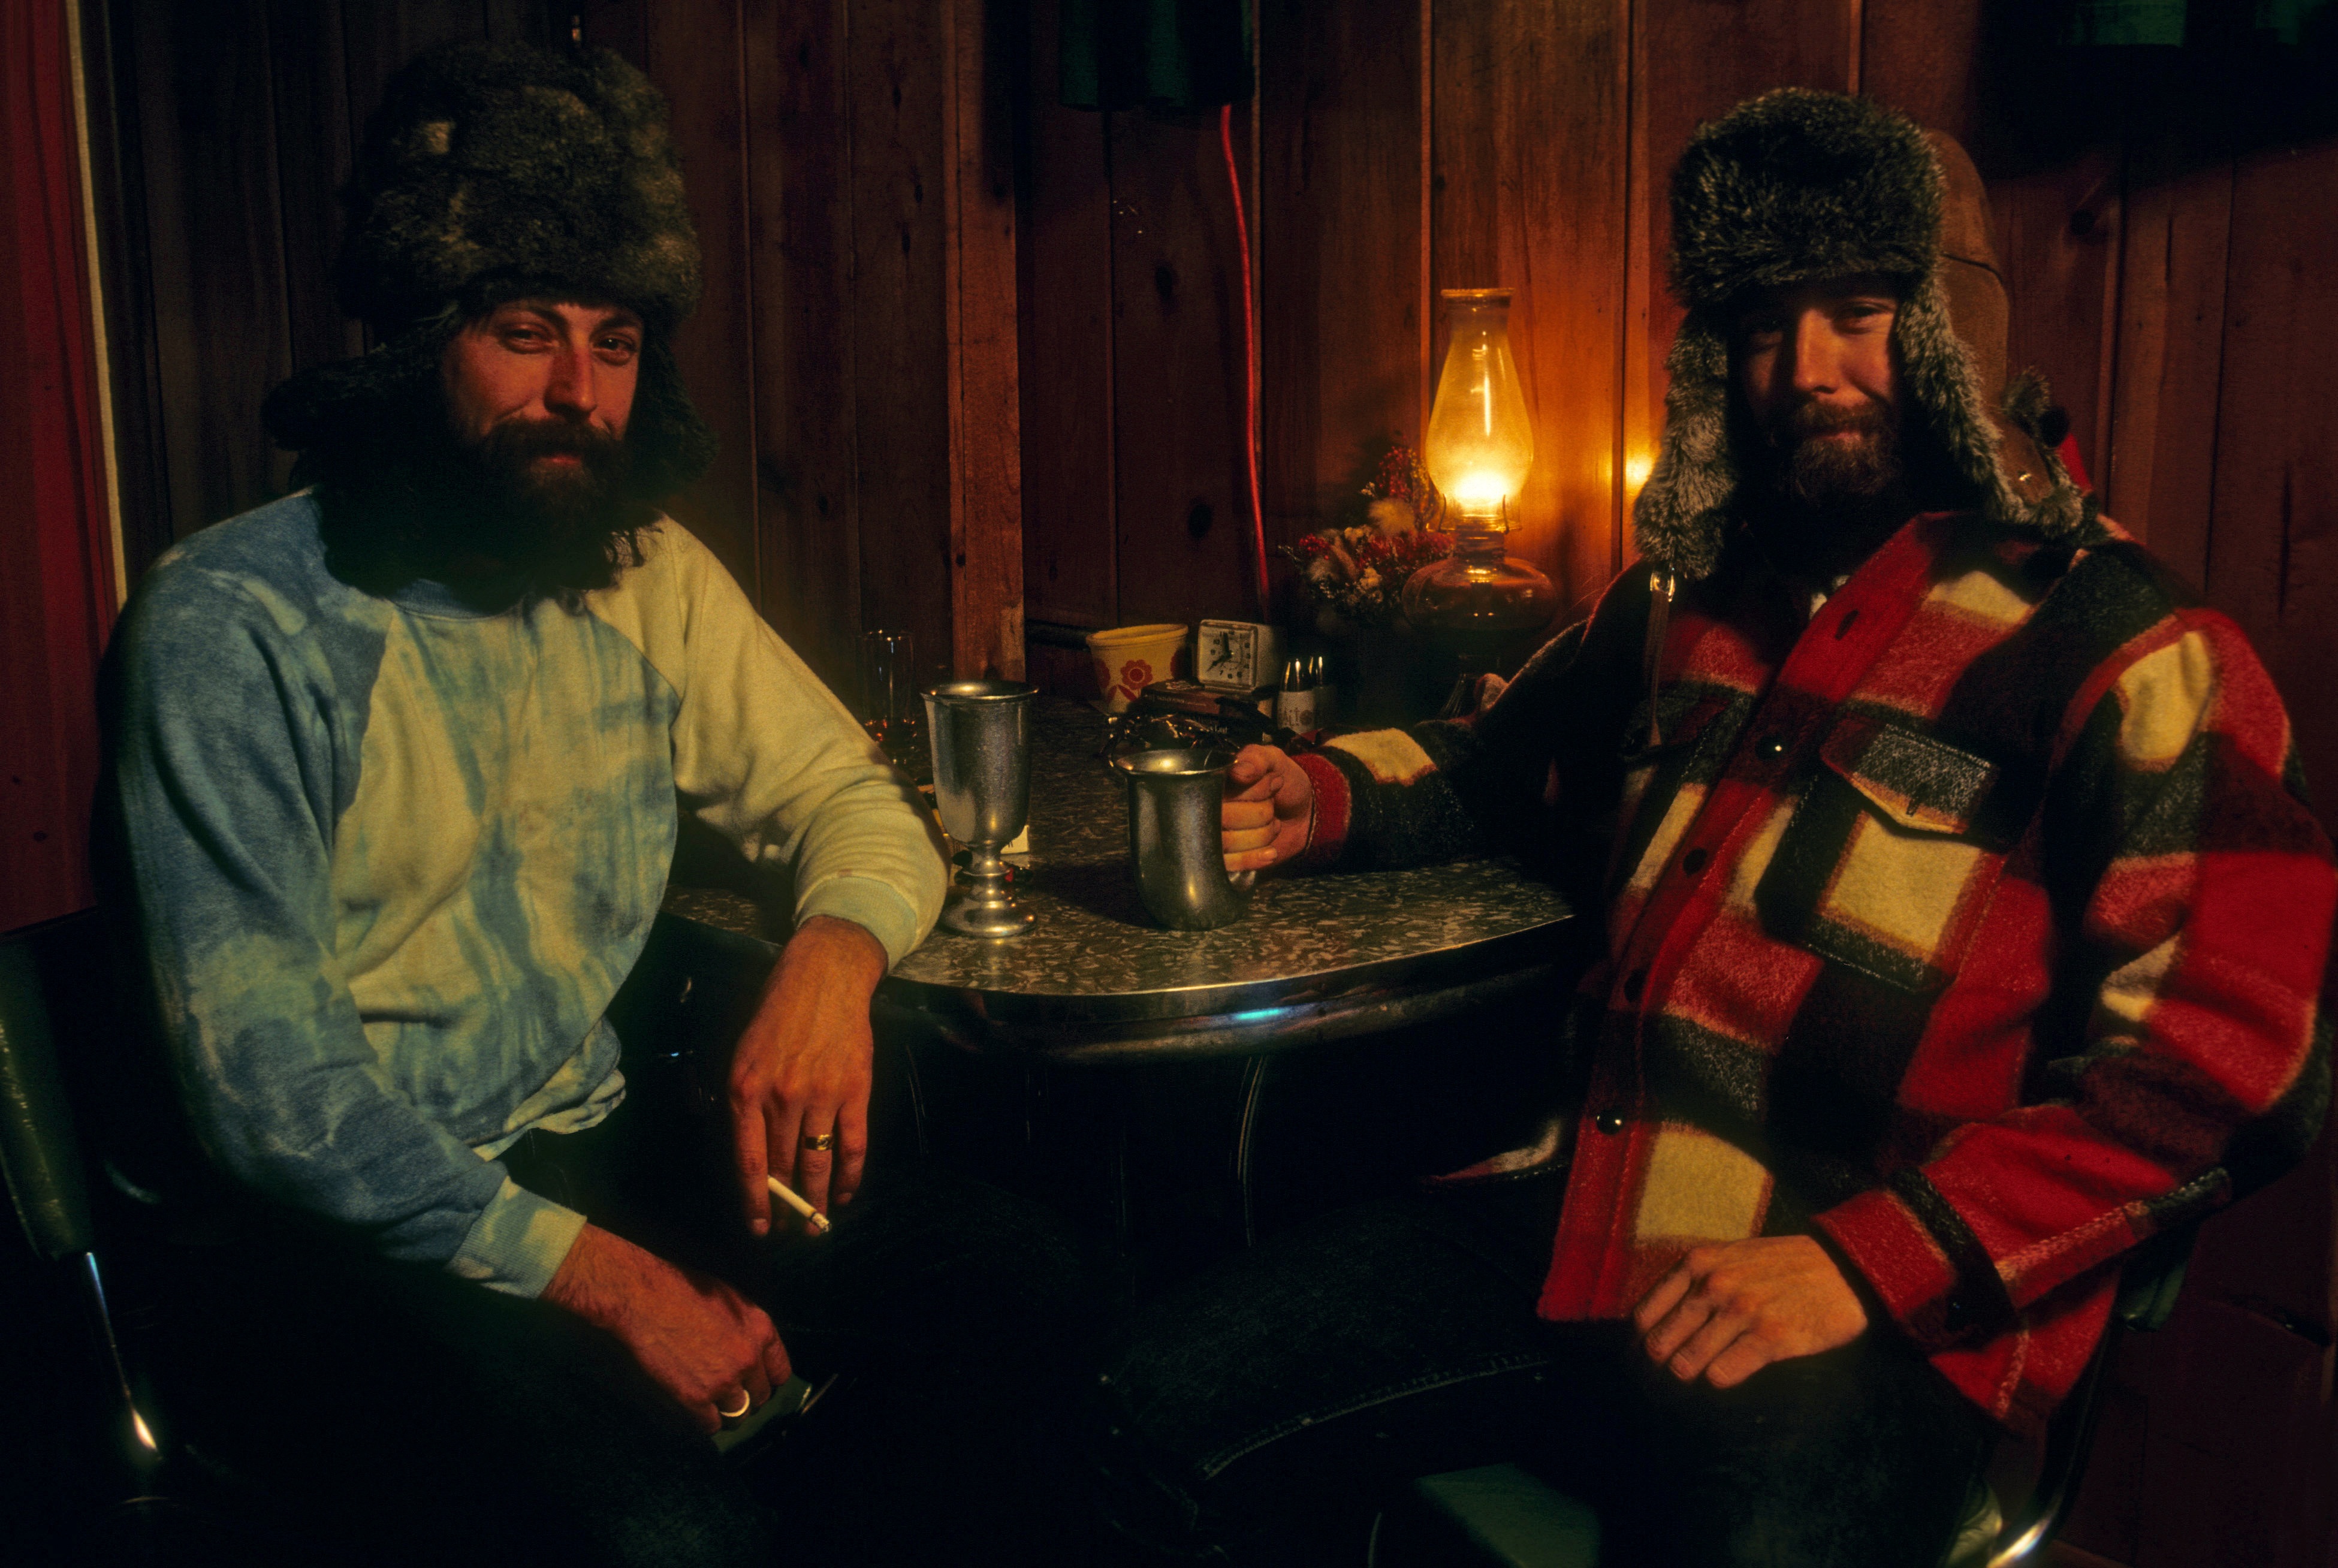
table, nature, winter, wood, vintage, house, interior, old, home, rustic, fur, rural, log, cabin, rough, lamp, plaid, living, men, indoors, wooden, timber, alaska, hunter, screenshot, homestead, trapper, frontier